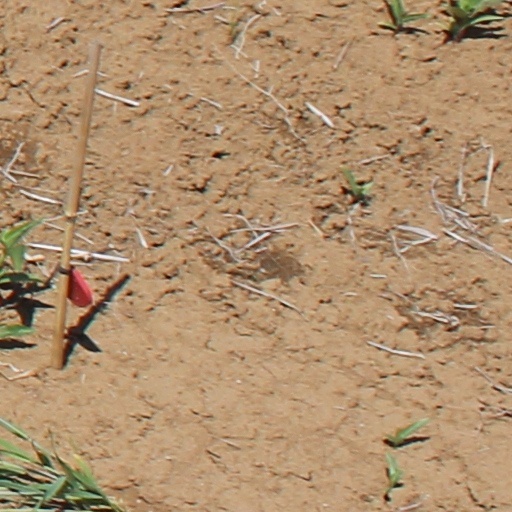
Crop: wheat